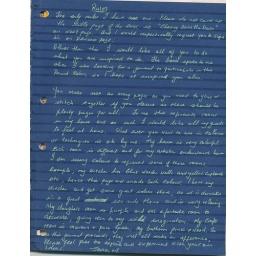
Blue pine lined walls in the kitchen, great place for writing message etc.